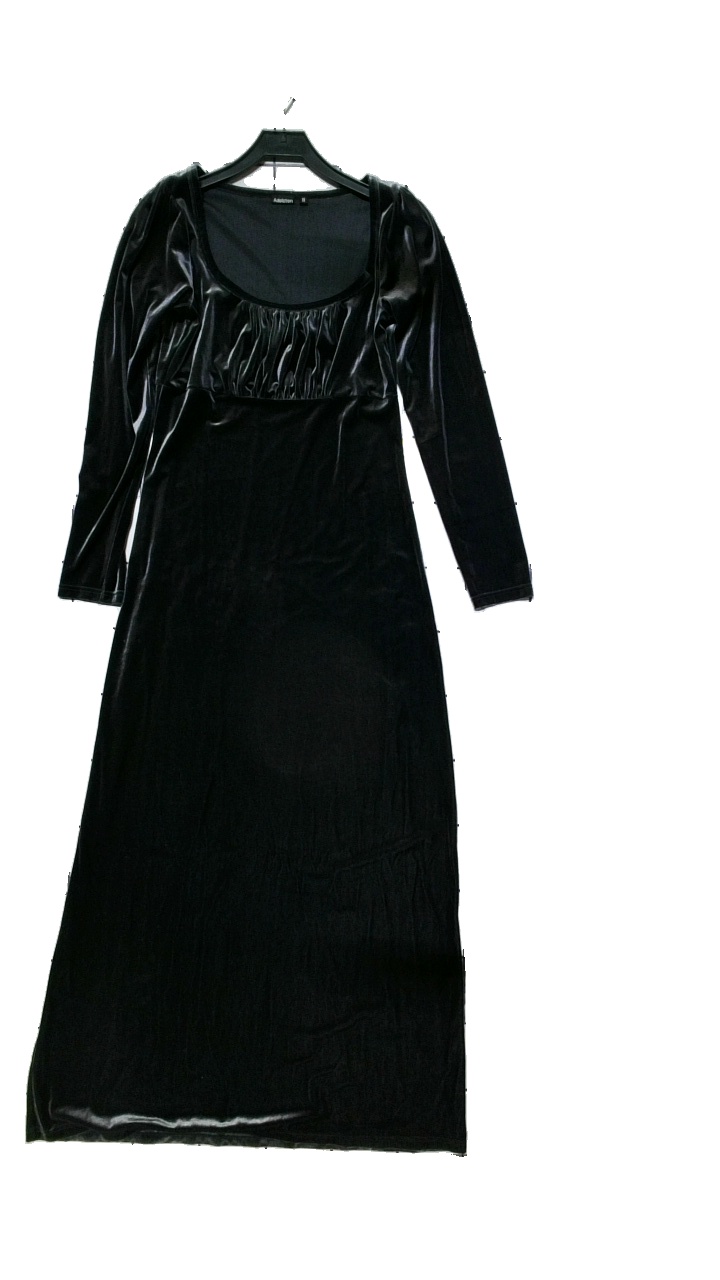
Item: Dress (Ladies)
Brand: Adelsten
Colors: Grey
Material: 50% polyester, 35% nylon, 15% spandex
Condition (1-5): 5
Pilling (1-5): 5
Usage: Reuse
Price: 100-150